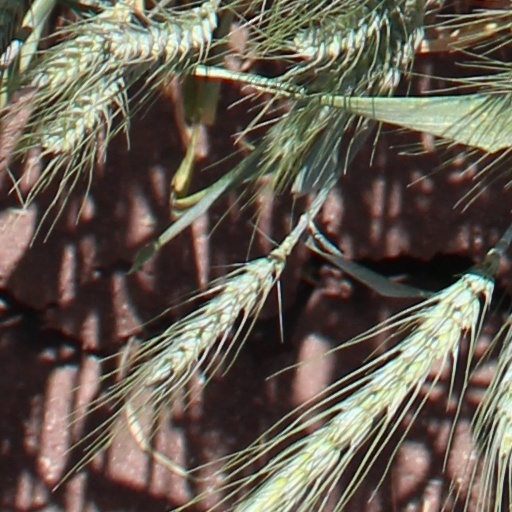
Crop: wheat